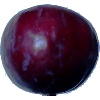
Label: Plum 2